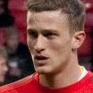
Age: 26